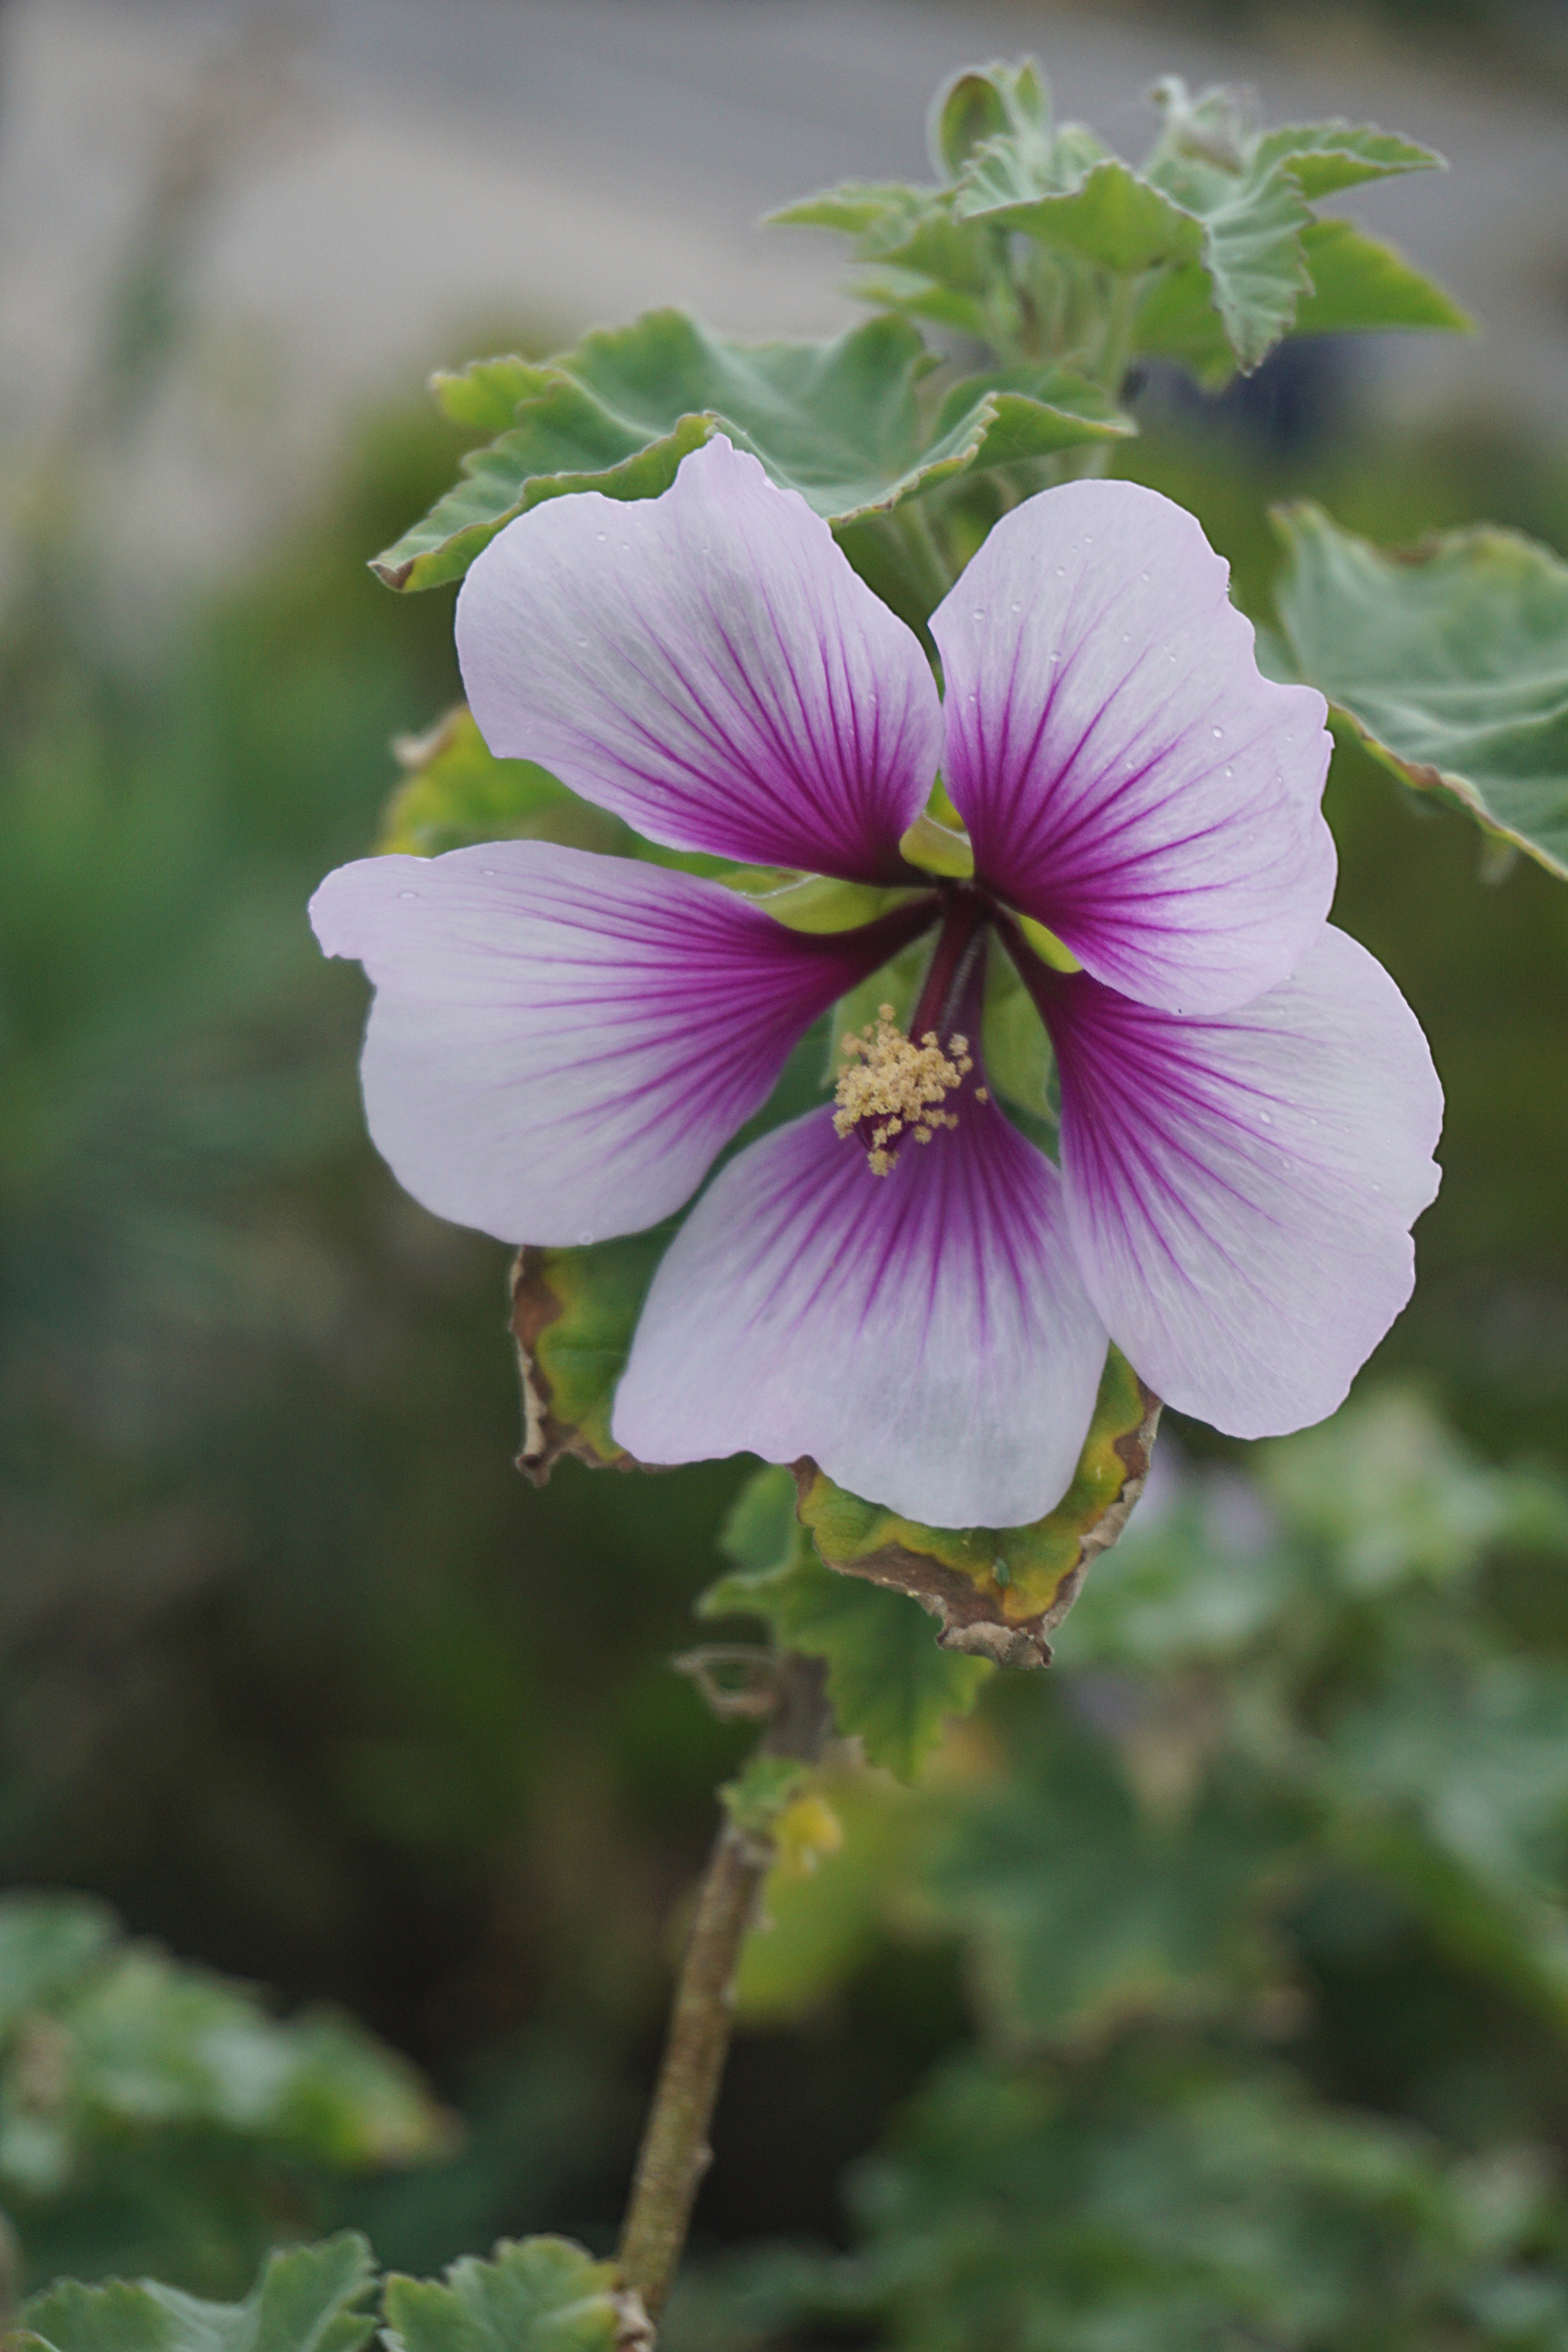
nature, blossom, plant, flower, petal, spring, botany, garden, flora, wildflower, malva, flowering, malvales, hollyhocks, macro photography, flowering plant, ibiscus, annual plant, plant stem, land plant, violet family